George Grossmith Jr.

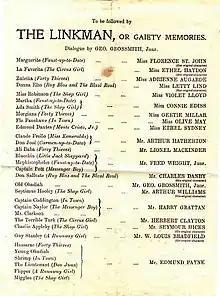
Part of the programme for the Old Gaiety's farewell performance, 1903

After 1926, Grossmith stopped producing, but he continued to perform, playing King Christian in Albert Szirmai's "Princess Charming" (1926) for producer Robert Courtneidge in New York, and Britain in "The Five o'Clock Girl" and "Lady Mary" (1928). In New York in 1930, and later in London (where it flopped), he starred in Ralph Benatzky's "My Sister and I" (aka "Meet My Sister"). He also appeared in at least ten films for London Films in the 1930s. During a brief sojourn in Hollywood, he appeared in several films produced at the Fox Studios, including "Women Everywhere" (1930), for which he also supplied the story, and "Are You There?" (1930).